Aotearoa Music Awards for Best Hip Hop Artist and Best Soul/RnB Artist

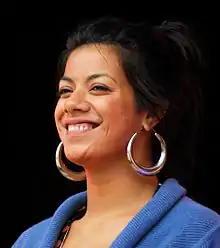
Ladi6 has won the award twice, for her albums "Time Is Not Much" and "The Liberation Of...".

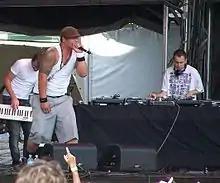
Scribe "(centre)" has won the award twice and P-Money "(right)" has won once.

Best Hip Hop Artist and Best Soul/RnB Artist are two Aotearoa Music Awards that honour New Zealand music artists for outstanding recordings of the genres of hip hop, and soul or R&B. The award was first awarded in 2002 as Best R&B/Hip Hop Album, and in 2003 it was called Best Urban Album. In 2004 it moved to Best Urban/Hip Hop Album. In 2017 the award was split into two separate awards: Best Hip Hop Artist and Best Soul/RnB Artist. The entry criteria were also changed to require either an album or a minimum of five single releases in the eligibility period.